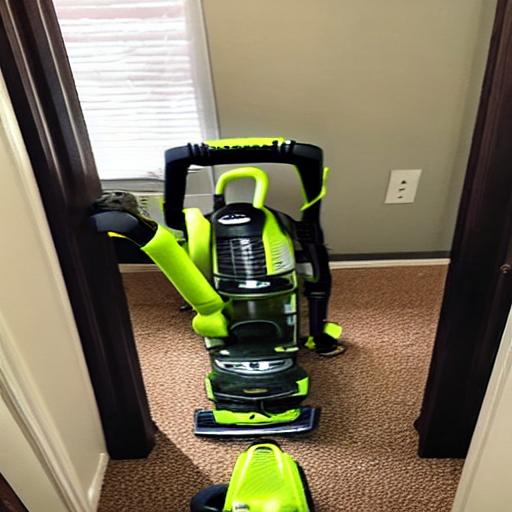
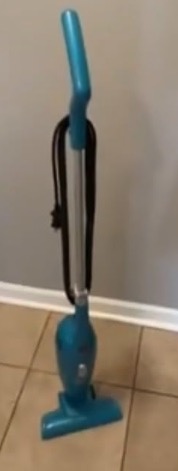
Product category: items_vacuum
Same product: no